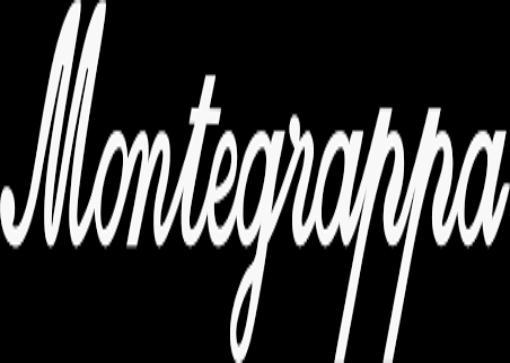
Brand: montegrappa
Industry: Necessities